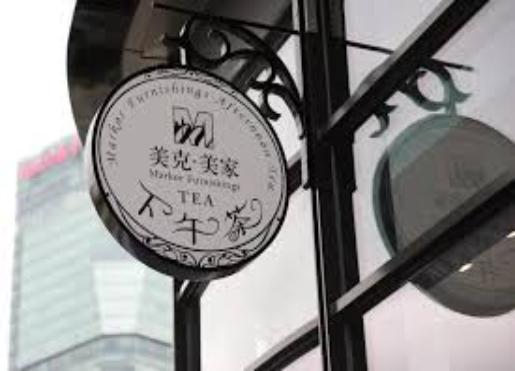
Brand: markor furnishings
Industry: Necessities